Jainism in Mumbai

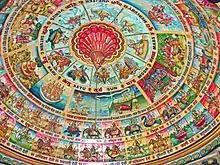
Inner dome of the Jain temple at Walkeshwar, Mumbai

Mumbai has one of the largest populations of Jains among all the cities in India. Mumbai also has numerous Jain temples. One of the best known is the Babu Amichand Panalal Adishwarji Jain Temple, Walkeshwar (Malabar Hill).